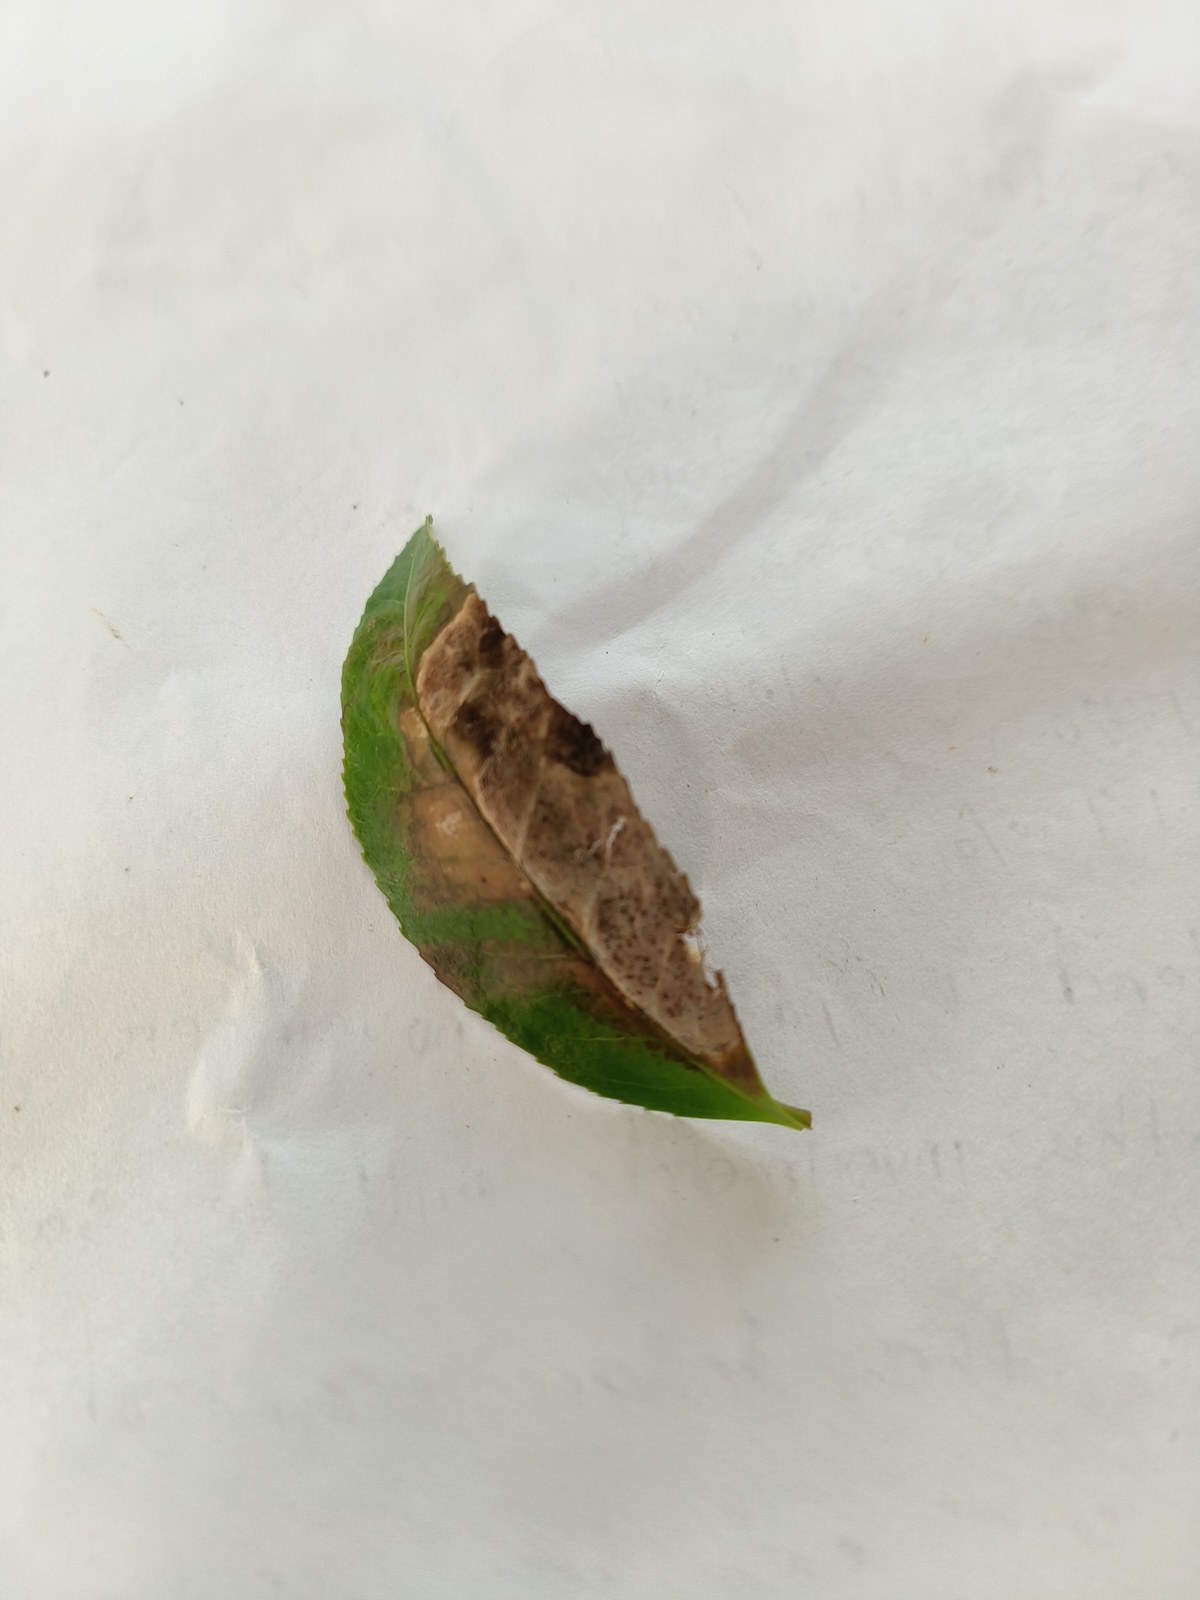
Label: Gray Blight